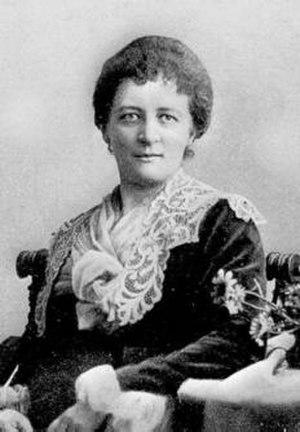
La maison à cuisine unique est un modèle réformiste de logements urbains, où une cuisine centrale gérée centralement au sein d'un immeuble à plusieurs logements remplace les cuisines particulières de chaque logement. Le concept remonte aux idées de la juriste des droits des femmes et de la démocrate sociale Lily Braun.
Lily Braun, née Amalie von Kretschmann, est une écrivain féministe allemande.